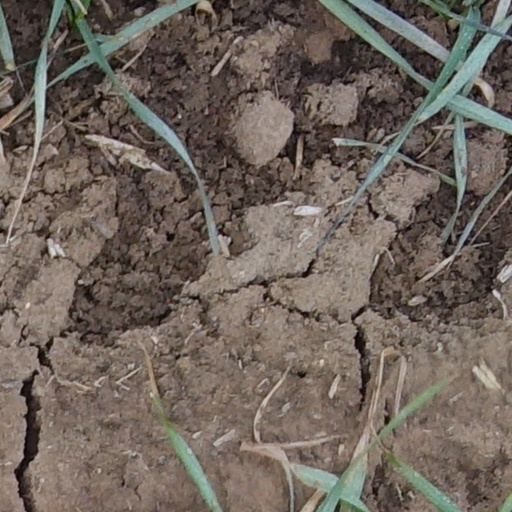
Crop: wheat